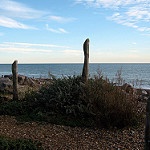
Scene: Outdoor